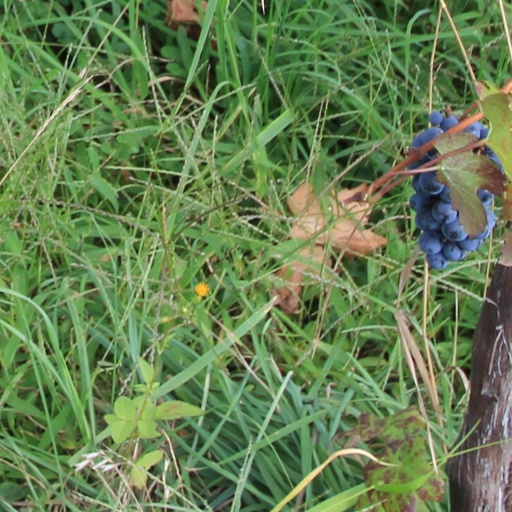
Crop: grape